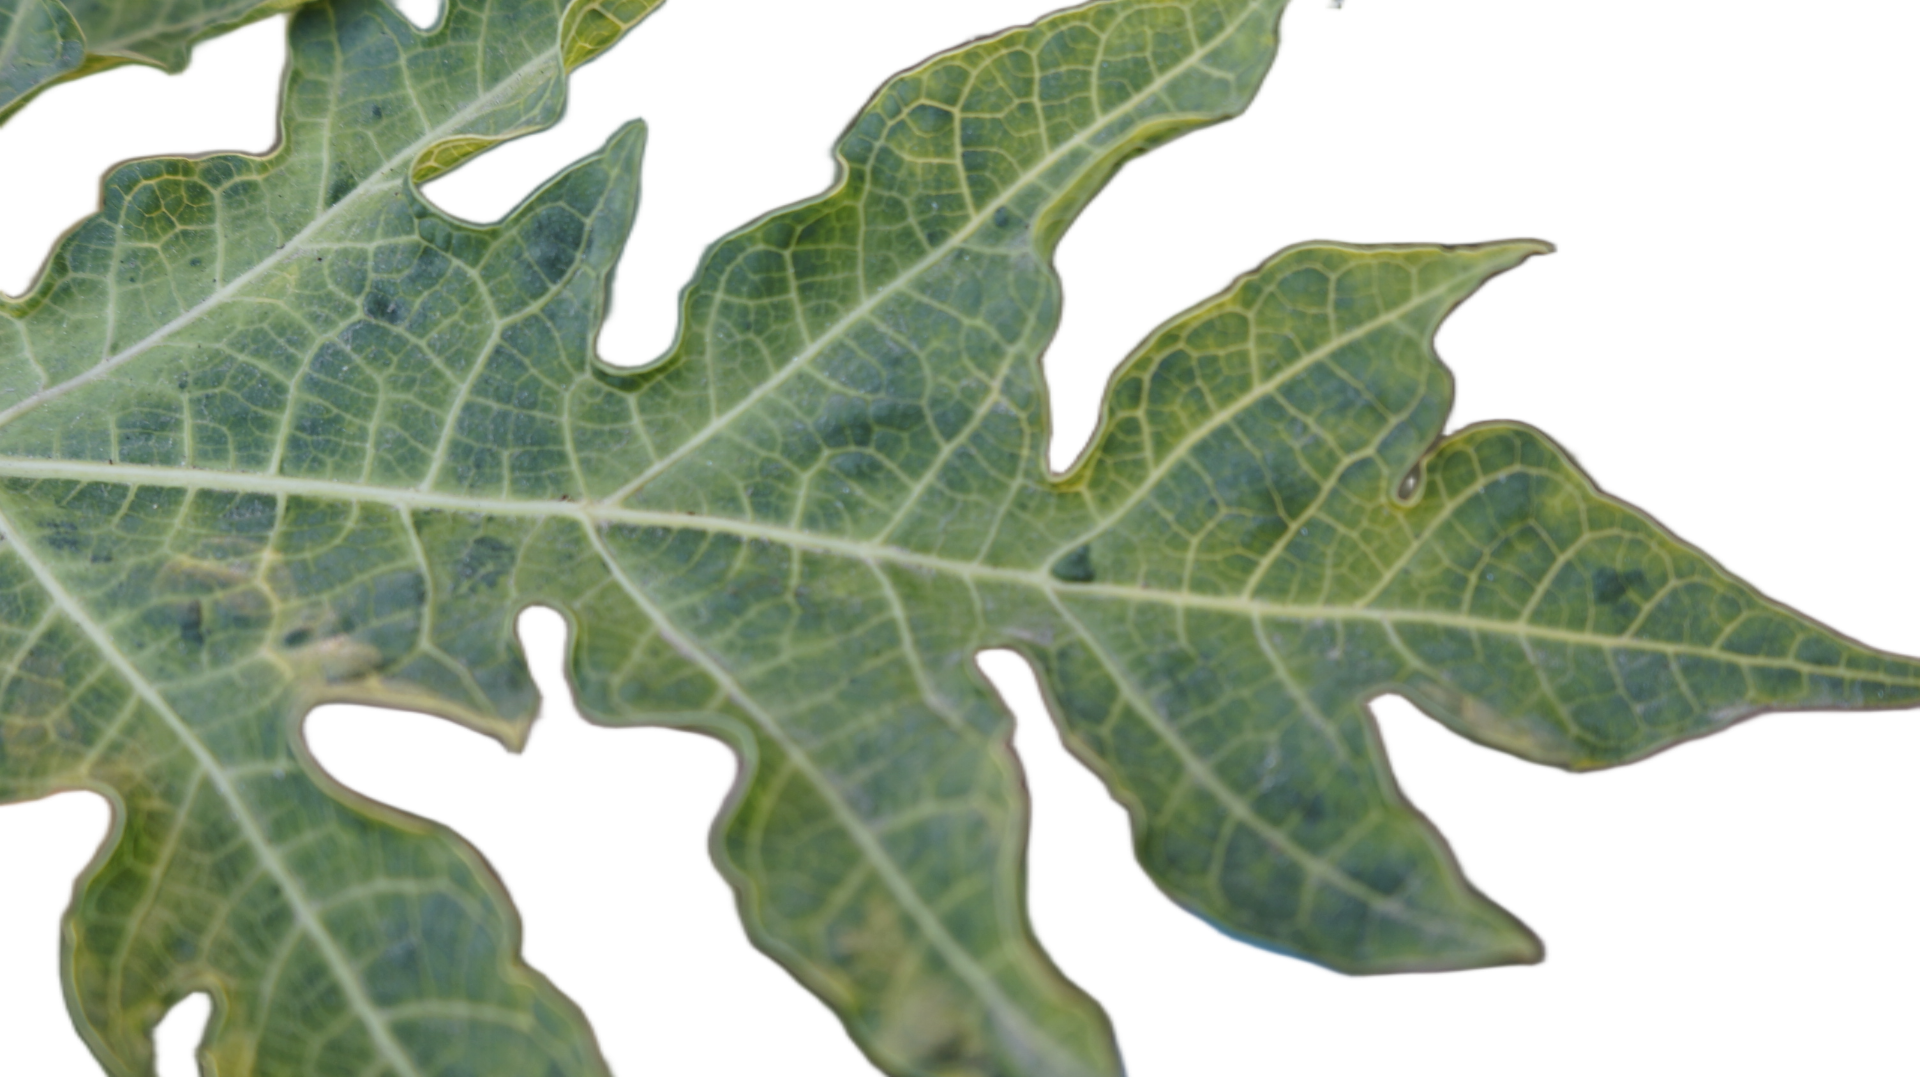
Crop: Papaya
Label: Curled_Yellow_Spot